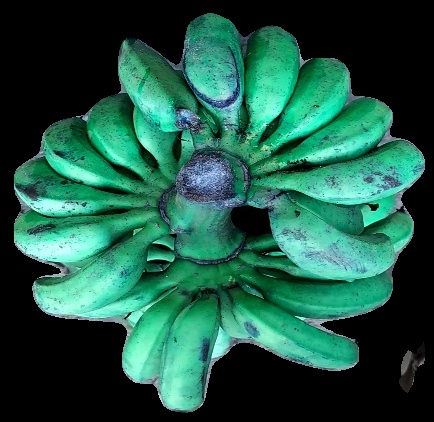
Variety: rasbale
Grade: grade3